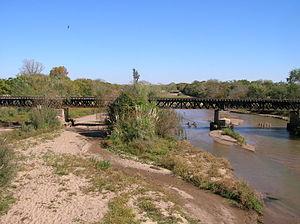
Le Río Segundo ou Río Xanaes est une rivière du centre-nord de la province de Córdoba, en Argentine. Il naît dans les versants orientaux des sommets appelés Cumbres de Achala. Ces sommets se trouvent dans le centre de ce qu'on appelle la Sierra Grande, un des principaux cordons des Sierras de Córdoba.